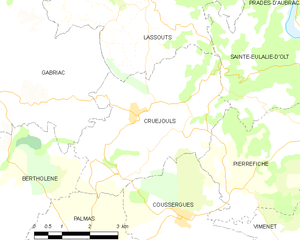
Cruéjouls est une ancienne commune française située dans le département de l'Aveyron, en région Occitanie, devenue, le 1ᵉʳ janvier 2016, une commune déléguée de la commune nouvelle de Palmas-d'Aveyron.